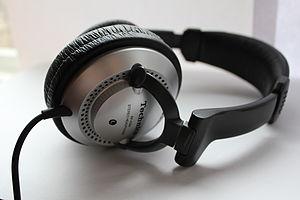
Panasonic Corporation est un grand groupe japonais spécialisé dans l'électronique grand public, et pour les professionnels. Il est basé à Osaka, au Japon.